Munshigiri

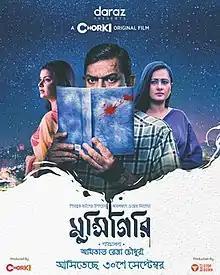

Munshigiri (Bengali: মুন্সিগিরি "Munsigiriḥ") is a Bangladeshi mystery drama film directed by Amitabh Reza Chowdhury from a script by Naseef Amin for Chorki. Based on the novel "Mriterao Kotha Bole" by Shibabrata Barman, it stars Chanchal Chowdhury as Masood Munshi, Dilara Hanif Purnima as Suraiya Akhter, and Sabnam Faria as Parveen Sultana. It was released via Chorki on 30 September 2021.